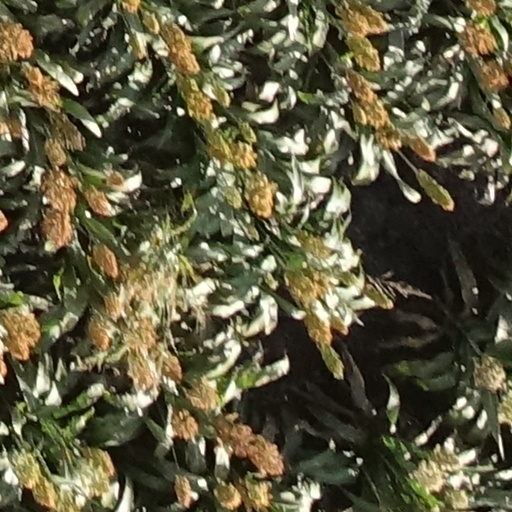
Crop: sorghum